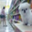
Label: dog